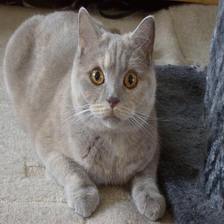
Species: cat
Breed: British Shorthair